Illinois Freedom of Information Act

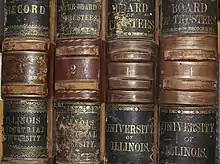
Records of the board of trustees of Illinois Industrial University and its successor, the University of Illinois

The first Illinois statutes concerning public access to records involved county offices. A law enacted in 1887 granted public access to records in the possession of a county recorder, and other statutes granted access to records of a county clerk or board of supervisors. The courts also recognized the legislature's authority to grant access to records in 1867, and the public's right to copy records in 1907. In the following years, the General Assembly began to enact disclosure provisions into various statutes, but such provisions were non-uniform and pertained only to specific agencies. Not all agencies were covered by disclosure requirements, and in those cases where a statute did not apply, the courts came to rely on common law to preserve the public's access to information.